Venice

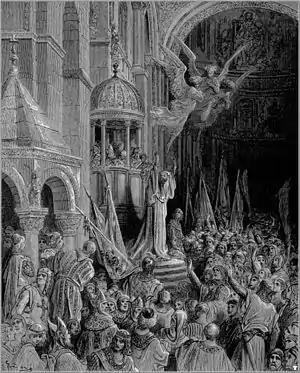
Doge Enrico Dandolo advocating for the Crusade

Venice became an imperial power following the Fourth Crusade, which, having veered off course, culminated in 1204 by capturing and sacking Constantinople and establishing the Latin Empire. As a result of this conquest, considerable Byzantine plunder was brought back to Venice. This plunder included the gilt bronze horses from the Hippodrome of Constantinople, which were originally placed above the entrance to the cathedral of Venice, St Mark's Basilica (The originals have been replaced with replicas, and are now stored within the basilica.) After the fall of Constantinople, the former Eastern Roman Empire was partitioned among the Latin crusaders and the Venetians. Venice subsequently carved out a sphere of influence in the Mediterranean known as the Duchy of the Archipelago, and captured Crete.